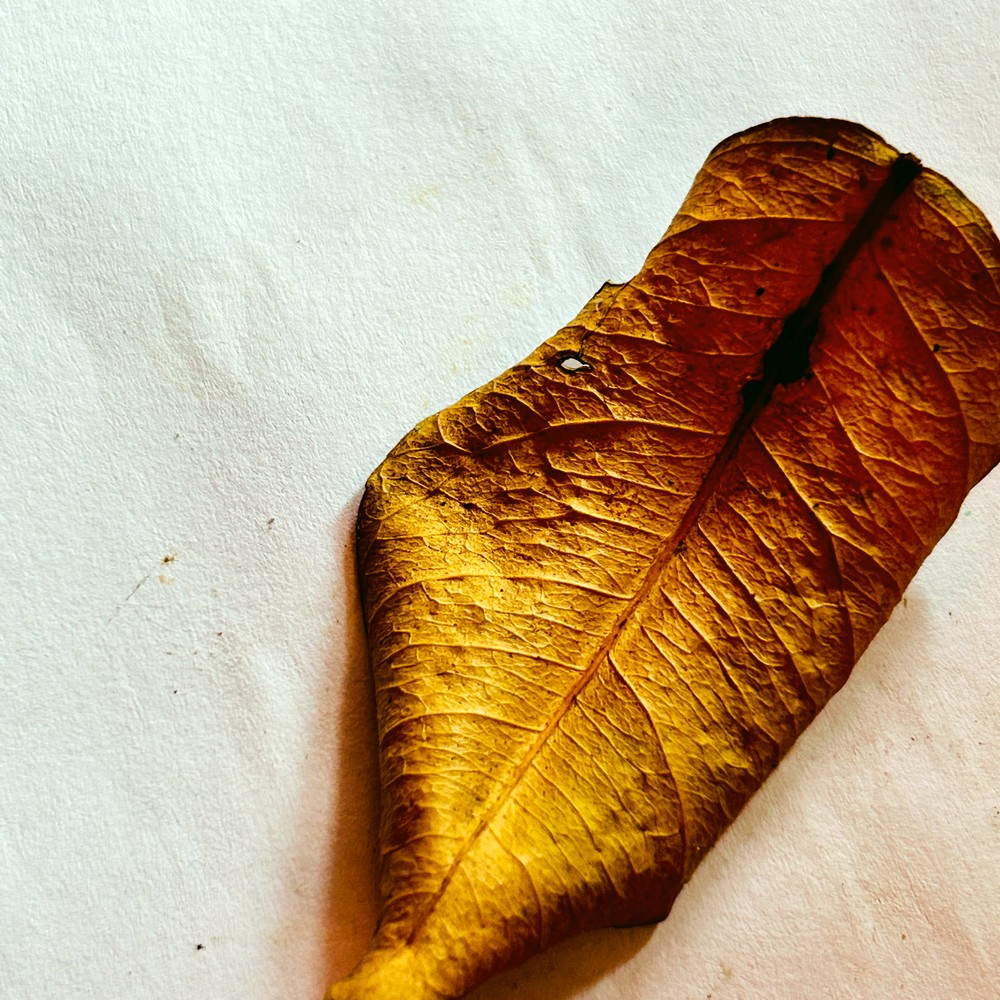
Label: Dry Leaf